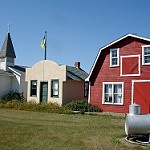
Scene: Outdoor